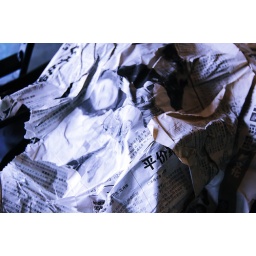
Some packaging I found in a bike box earlier today.